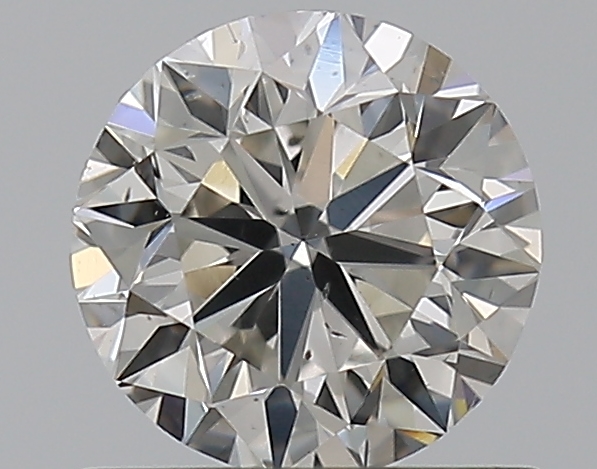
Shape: round
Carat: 0.7
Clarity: SI1
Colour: H
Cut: VG
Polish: EX
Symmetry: VG
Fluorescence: N
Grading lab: GIA
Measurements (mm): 5.52 x 5.56 x 3.55